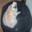
Label: dog